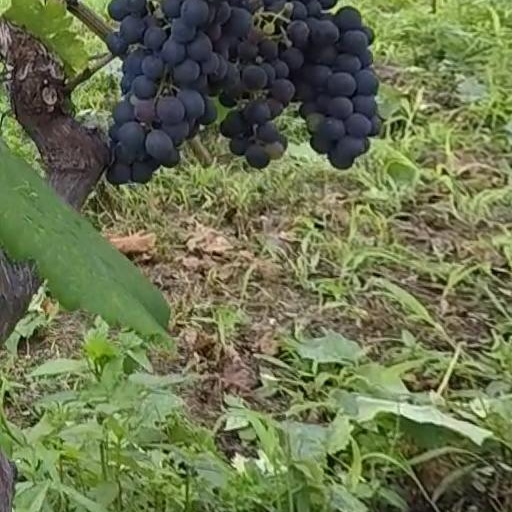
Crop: grape